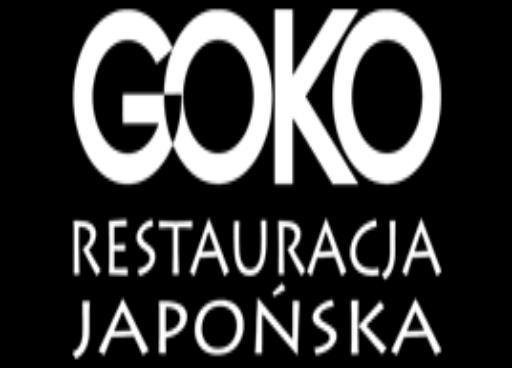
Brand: goko
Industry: Others